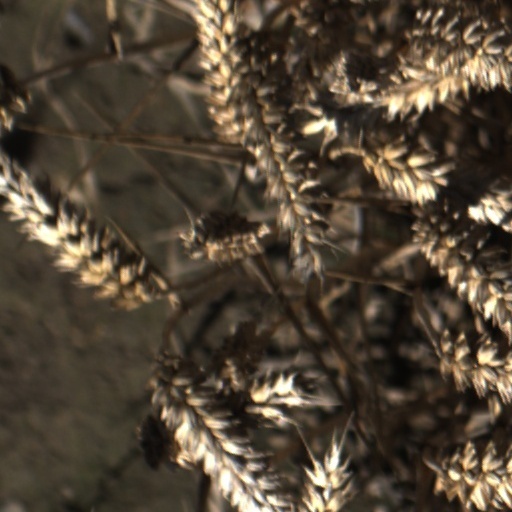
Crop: wheat